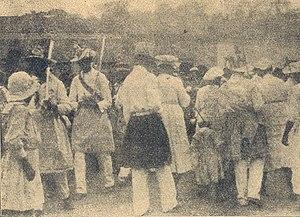
Congada ou Congado est un événement culturel et religieux afro-brésilien au sein de la religion Umbanda. Très ancienne célébration, Congada est une danse dramatique, tandis que sa musique rappelle le couronnement du Rei Congo ou Rei do Congo. Les termes Congada et Rei Congo ont été popularisés dans le monde entier, notamment grâce à la chanson brésilienne Aquarela do Brasil, écrite par Ary Barroso: